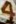
Number: 4